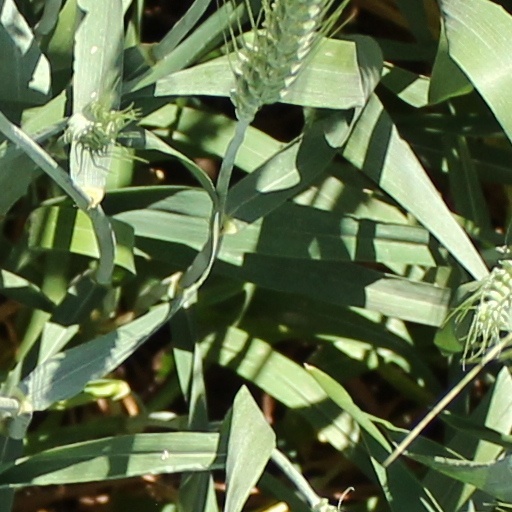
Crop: wheat